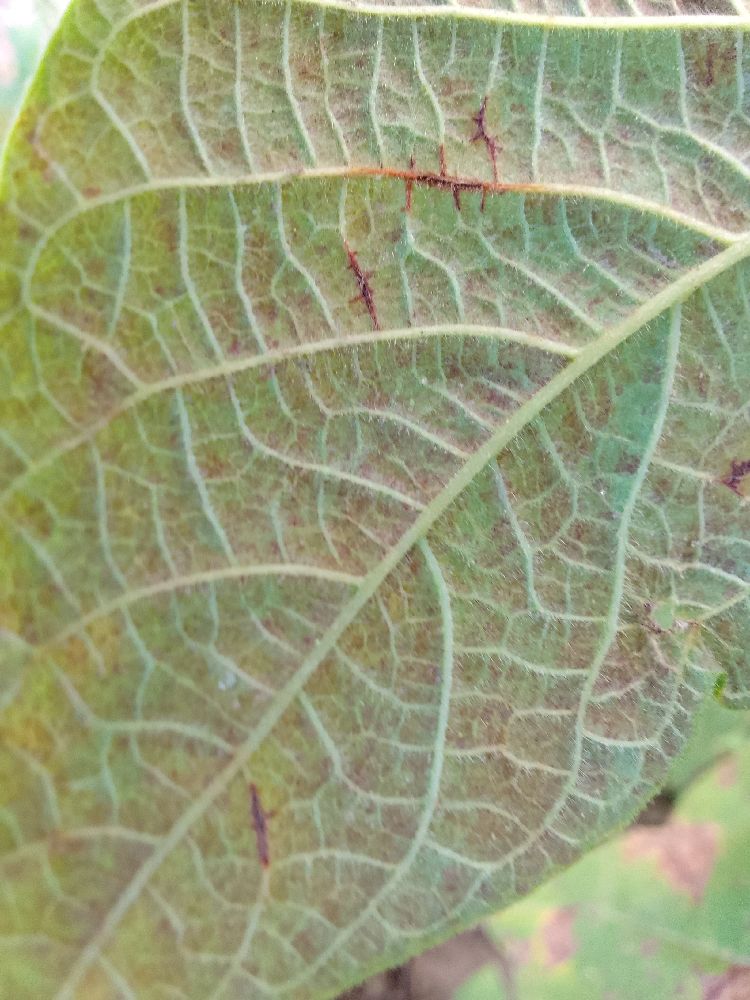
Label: anthracnose